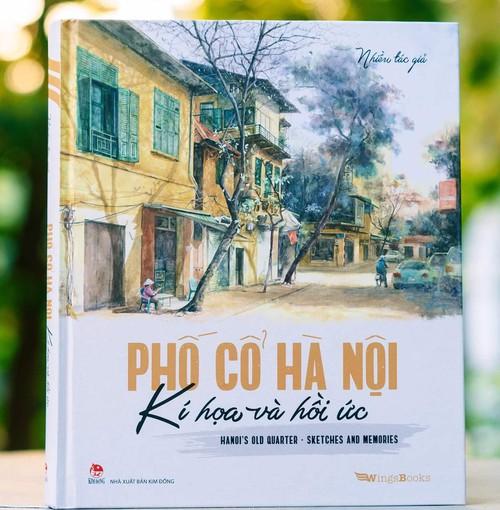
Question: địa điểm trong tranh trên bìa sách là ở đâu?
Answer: phố cổ hà nội